Origins of society

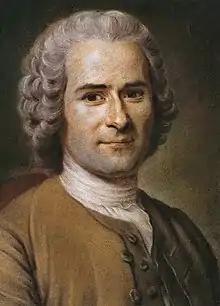
Rousseau in 1753

Like Hobbes, Jean-Jacques Rousseau argued that society was born in a social contract. In Rousseau's case, however, sovereignty is vested in the entire populace, who enter into the contract directly with one another. "The problem", he explained, "is to find a form of association which will defend and protect with the whole common force the person and goods of each associate, and in which each, while uniting himself with all, may still obey himself alone, and remain as free as before." This is the fundamental problem of which the Social Contract provides the solution. The contract's clauses, Rousseau continued, may be reduced to one — "the total alienation of each associate, together with all his rights, to the whole community. Each man, in giving himself to all, gives himself to nobody; and as there is no associate over whom he does not acquire the same right as he yields others over himself, he gains an equivalent for everything he loses, and an increase of force for the preservation of what he has". In other words: "Each of us puts his person and all his power in common under the supreme direction of the general will, and, in our corporate capacity, we receive each member as an indivisible part of the whole." At once, in place of the individual personality of each contracting party, this act of association creates a moral and collective body, composed of as many members as the assembly contains votes, and receiving from this act its unity, its common identity, its life and its will. By this means, each member of the community acquires not only the capacities of the whole but also, for the first time, rational mentality: